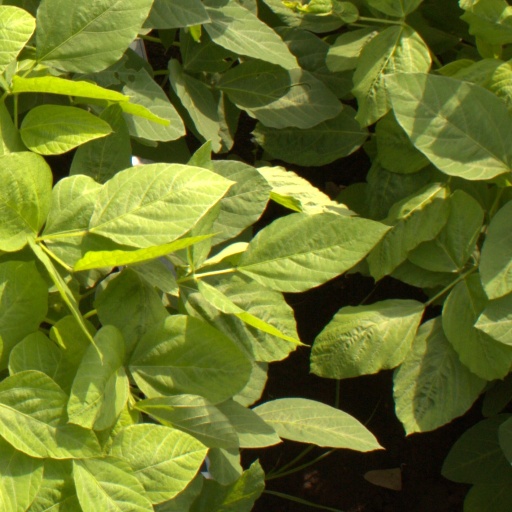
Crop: soybean